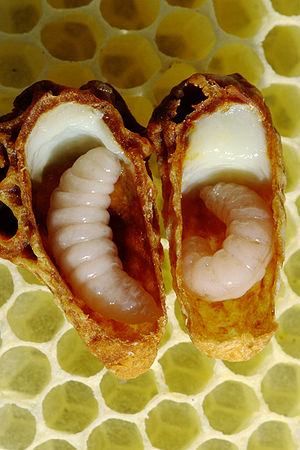
Bidronningeføde
Bidronninglarver i puppe. Bidronningeføde er den hvide masse i puppen
Bidronningeføde, også kaldet dronningegelé, dronningebisaft og gelée royale, er et sekret som udskilles af honningbier og bruges til at fodre bilarver og voksne bidronninger med. Det udskilles fra kirtler i hypopharynx i munden på ammebier og gives til alle larver i kolonien uanset køn og kaste.